Melton (UK Parliament constituency)

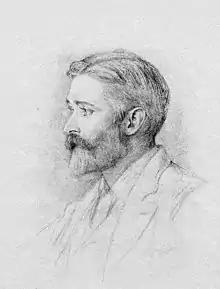
Granby

Another General Election was required to take place before the end of 1915. The political parties had been making preparations for an election to take place and by July 1914, the following candidates had been selected;